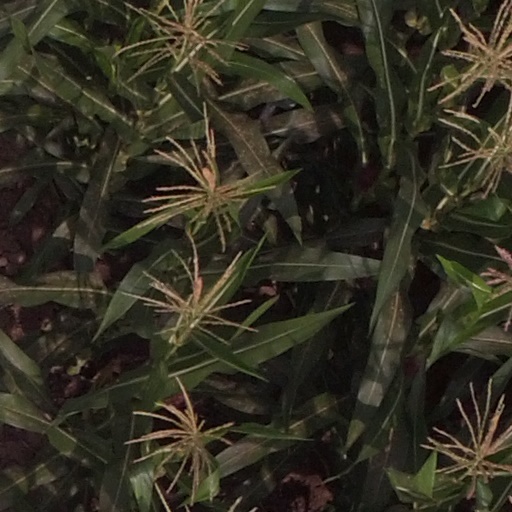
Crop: maize; corn